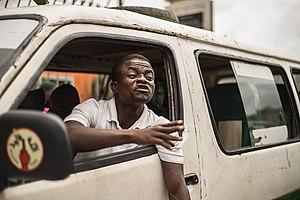
Une grimace est une contorsion du visage participant à la communication non verbale, éventuellement comme manifestation d'une douleur ou d'une émotion qu'il est plus rapide d'exprimer ainsi.